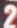
Number: 2